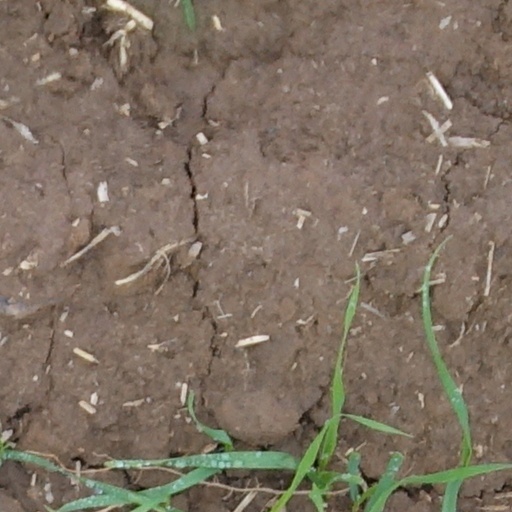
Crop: wheat